Appalachian Mountains

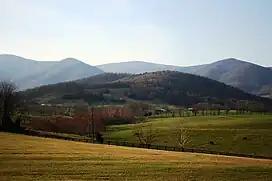
Apple Orchard Mountain peak in the Blue Ridge Mountains, which stretch from southern Pennsylvania in the north through Georgia in the south

The Appalachian region is generally considered the geographical divide between the eastern seaboard of the United States and the Midwest region of the country. The Eastern Continental Divide follows the Appalachian Mountains from Pennsylvania to Georgia.